Answer in natural language. Consider the 3D positions of the objects in the scene and not just the 2D positions in the image. Is the centerpoint of  Television (highlighted by a red box) at a higher height than blue modern tv stand (highlighted by a blue box)? Choose between the following options: yes or no
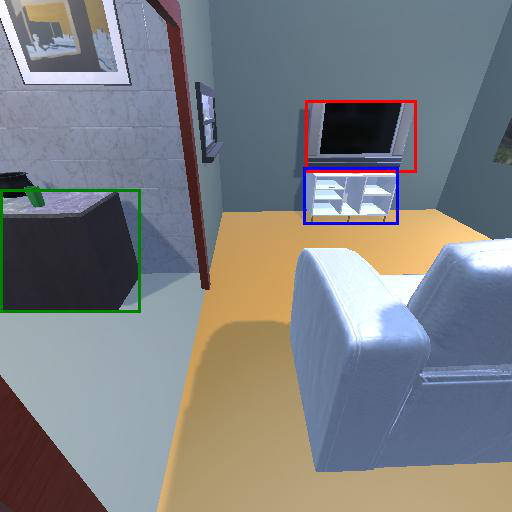
<answer>yes</answer>